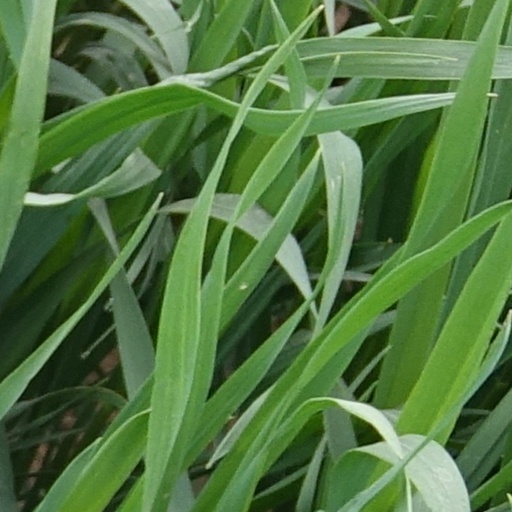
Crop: wheat